Doopsgezinde kerk, Haarlem

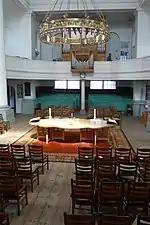
View from the pulpit

The church (also referred to as the "Vermaning") was built in 1683. The original entrance was a simple narrow door in the alley connecting the shopping street Grote Houtstraat to the Frankestraat, called the Peuzelaarsteeg, and through the purchase of a house in the Frankestraat a new, larger, entrance was created in 1717. In 1757 a group of members of the church, including Pieter Teyler van der Hulst, purchased a house on the Grote Houtstraat and created a modern but unobtrusive entrance with long hallway. In 1902 the Frankestraat entrance was renovated and new regents’ rooms were created in Jugendstil. During the course of centuries, almost the entire block of houses was purchased by the church, and a large house across from the church in the Frankestraat, the "Huis ter Kleef", was used as an orphanage. The house on the corner of the Peuzelaarsteeg and the Grote Houtstraat (nr. 51) also was purchased by Pieter Teyler, and he rented it to the Dutch Society of Science for their museum, which was the first museum in Haarlem that opened its doors in 1777.